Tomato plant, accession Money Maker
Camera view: tilt-top (135 deg); turntable rotation: 0 degrees
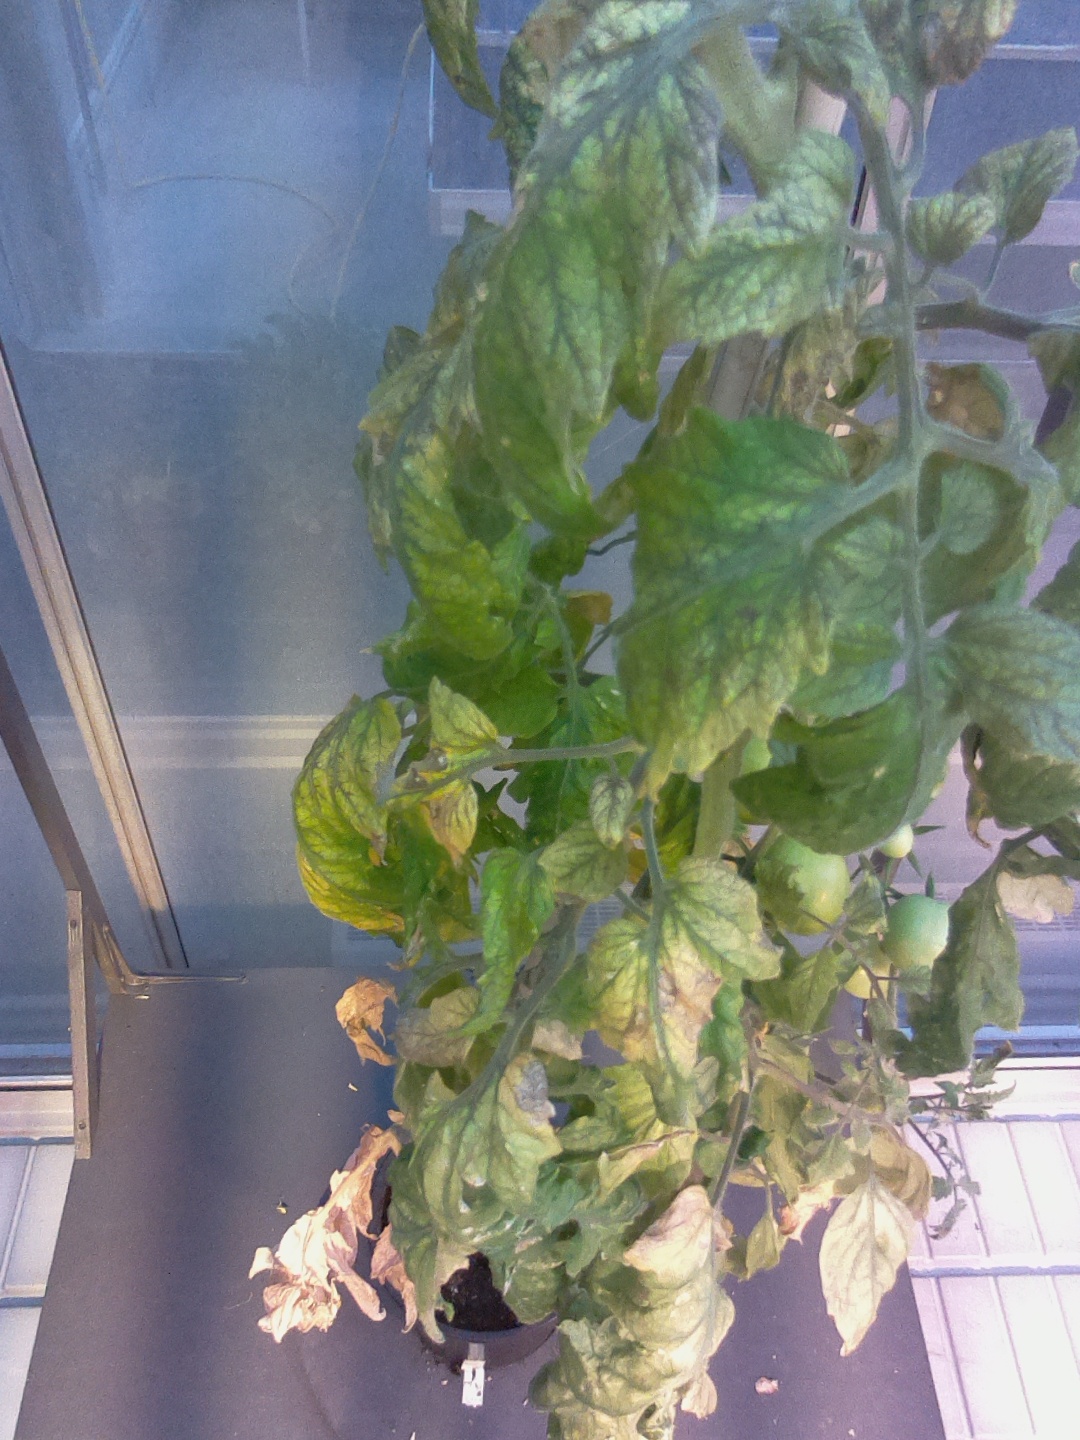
BBCH growth stage 79: 90% -100% of final fruit size